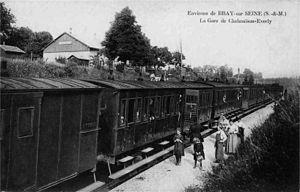
Un train à l'arrêt à la gare de Chalmaison-Everly.
La halte de Chalmaison est une gare ferroviaire française de la ligne de Paris-Est à Mulhouse-Ville située sur le territoire de la commune de Chalmaison, dans le département de Seine-et-Marne en région Île-de-France.